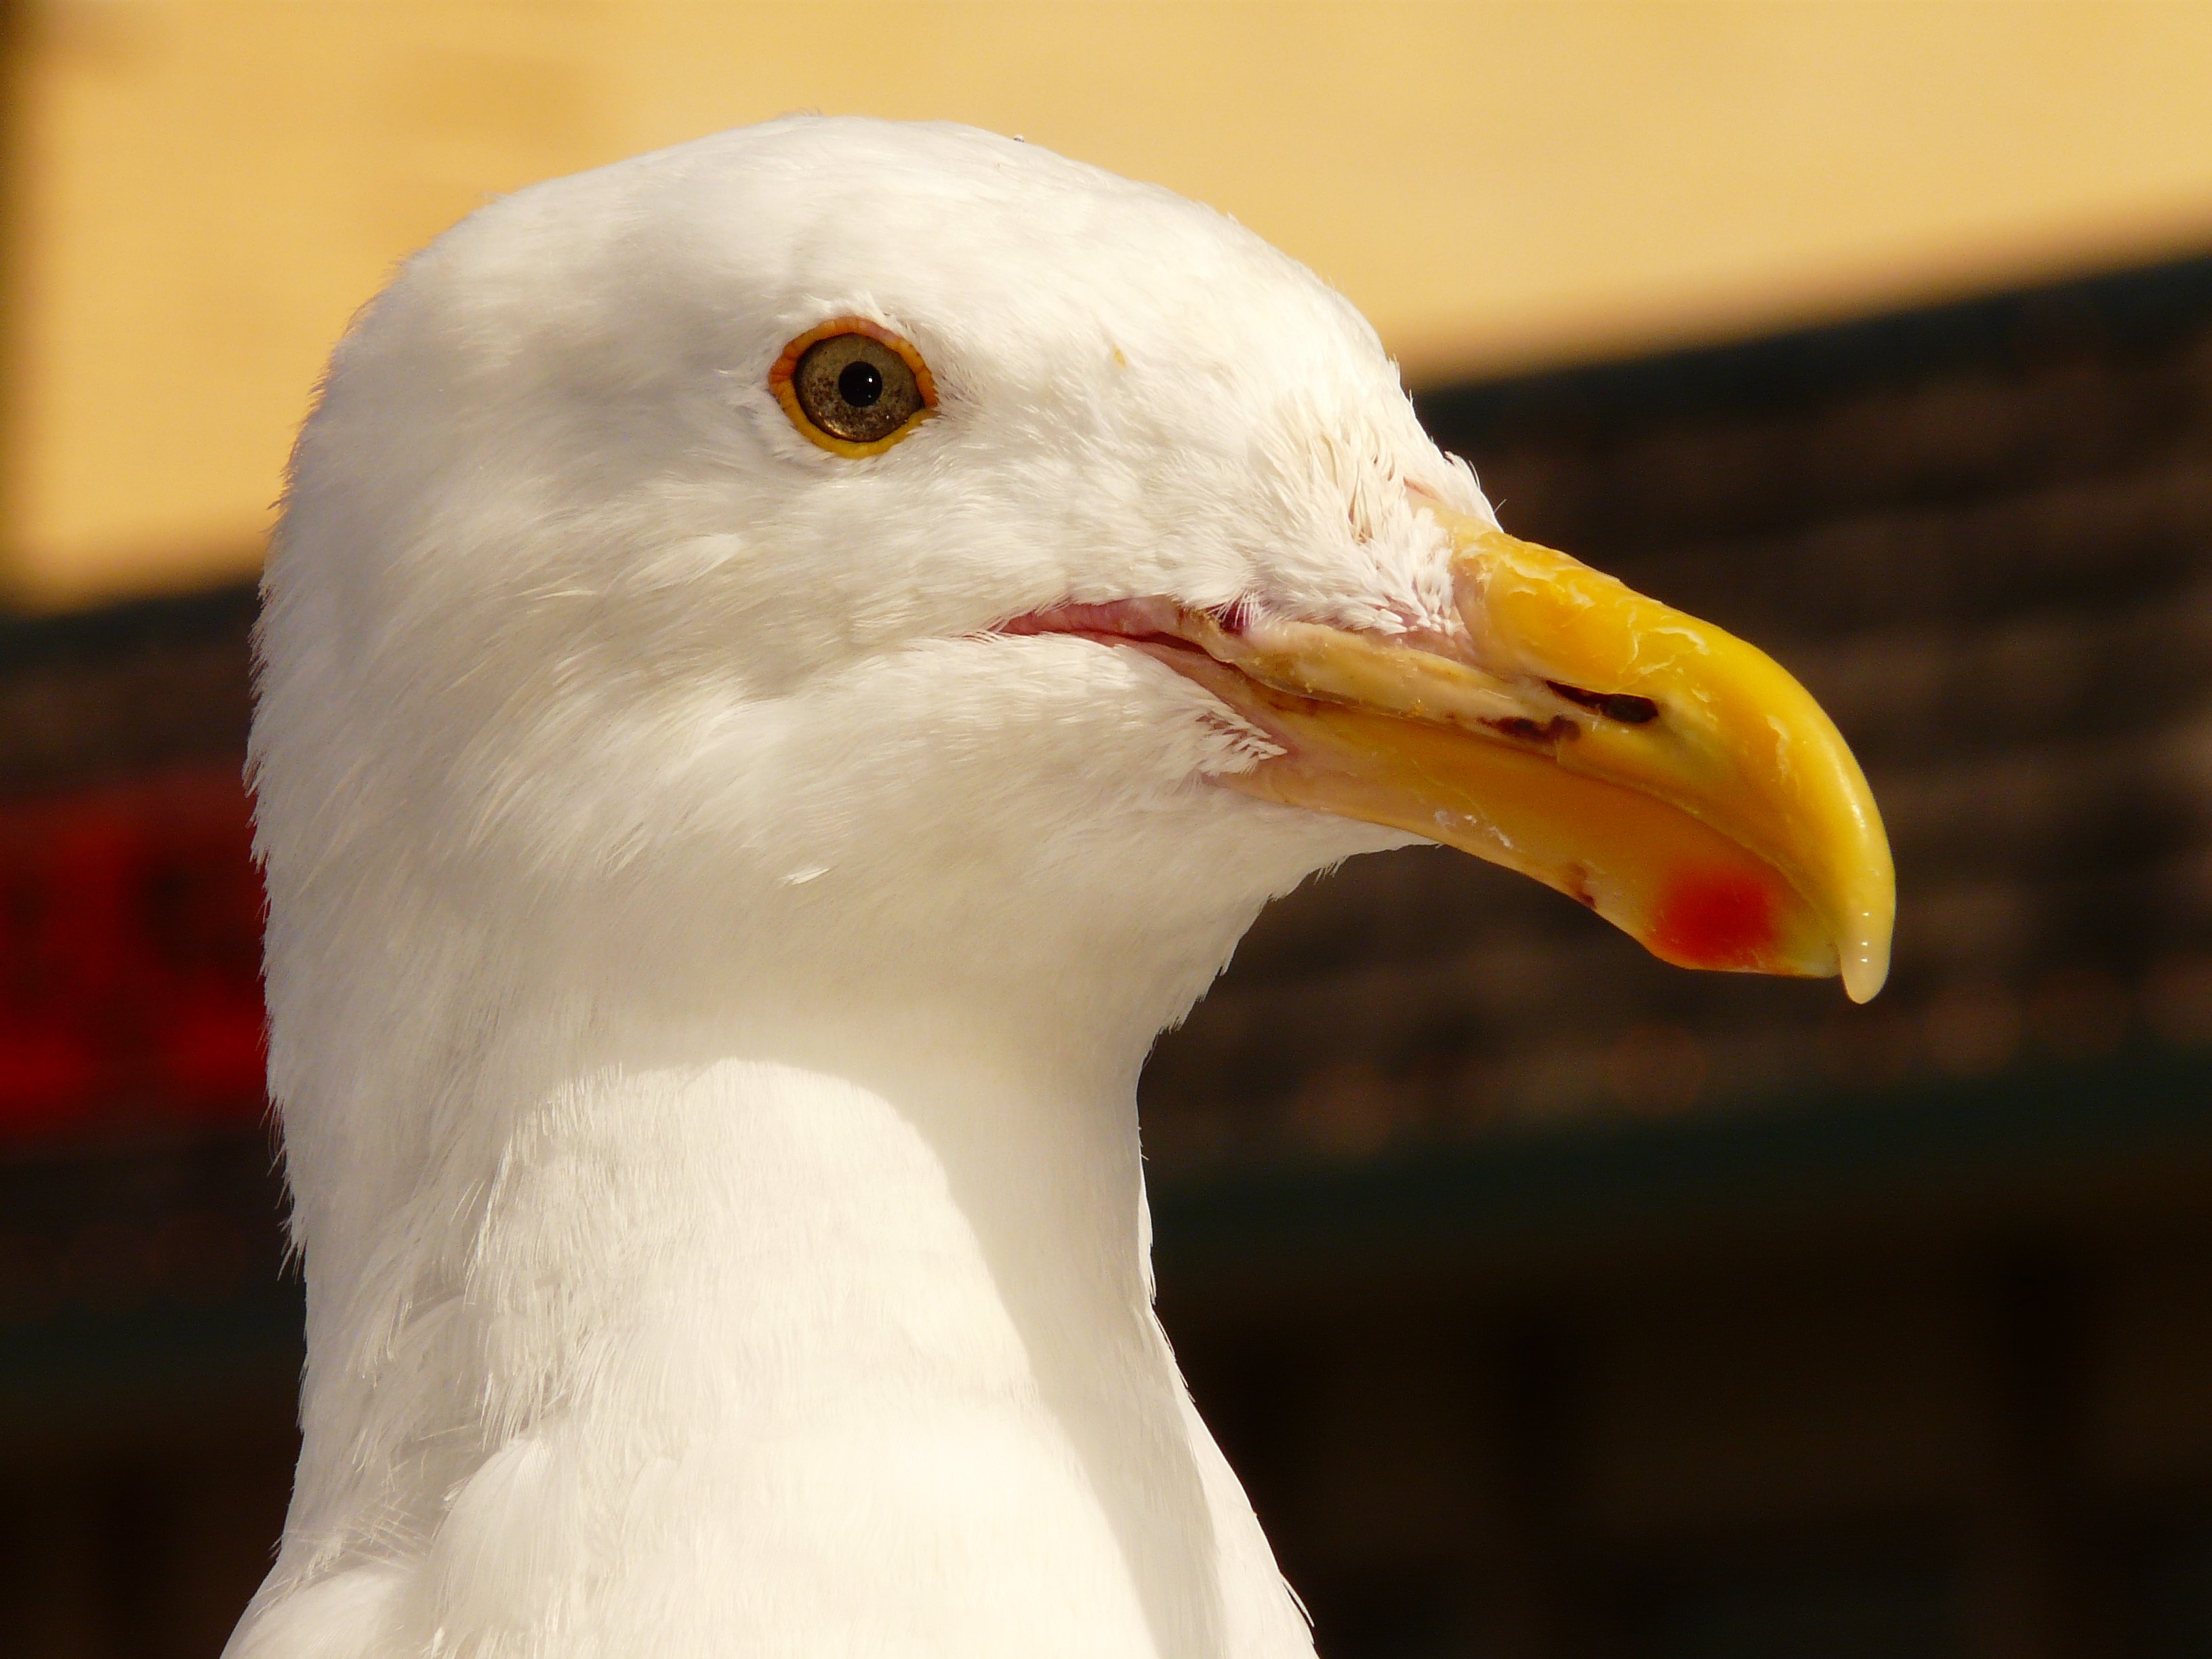
bird, animal, seabird, seagull, wildlife, spring, gull, beak, close, fauna, close up, vertebrate, creature, bill, charadriiformes, european herring gull